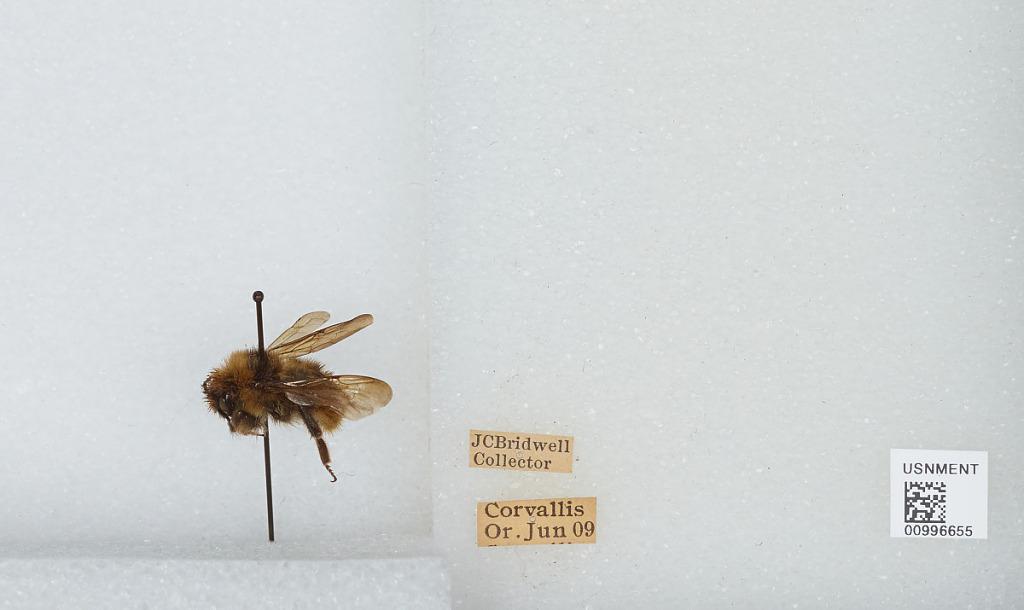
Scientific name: Bombus (Fervidobombus) fervidus fervidus (Fabricius)
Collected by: J. Bridwell
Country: United States
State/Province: Oregon
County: Benton
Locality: Corvallis
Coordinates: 44.5667, -123.283